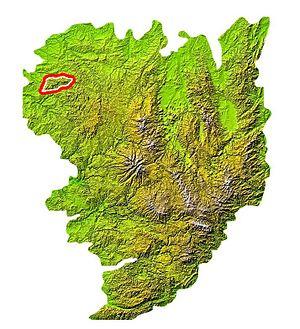
Situation des Monts d'ambazac sur la carte du Massif central
Les monts d'Ambazac sont un petit massif montagneux situé sur les contreforts occidentaux du Massif central. Ils forment la partie centrale des monts de la Marche.